Martha Gandy Fales

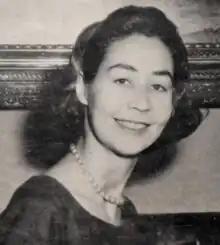
Fales in 1970

Martha Lou Gandy Fales (October 31, 1930 – February 24, 2006) was an American art historian, museum curator, and author specializing in historic American silversmithing and jewelry. She worked as a curator and keeper of the silver at the Winterthur Museum, Garden and Library during the late 1950s and worked mostly as an independent historian and consultant after that. Her seminal book "Jewelry in America" (1995) received the Charles F. Montgomery Prize from the Decorative Arts Society.